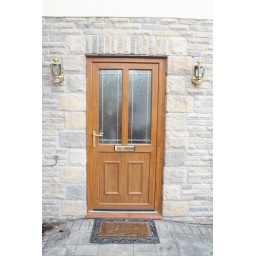
Front door with a mid-rail including gold letterboxDouble raised half door panelGold bar design within an obscure glass unit